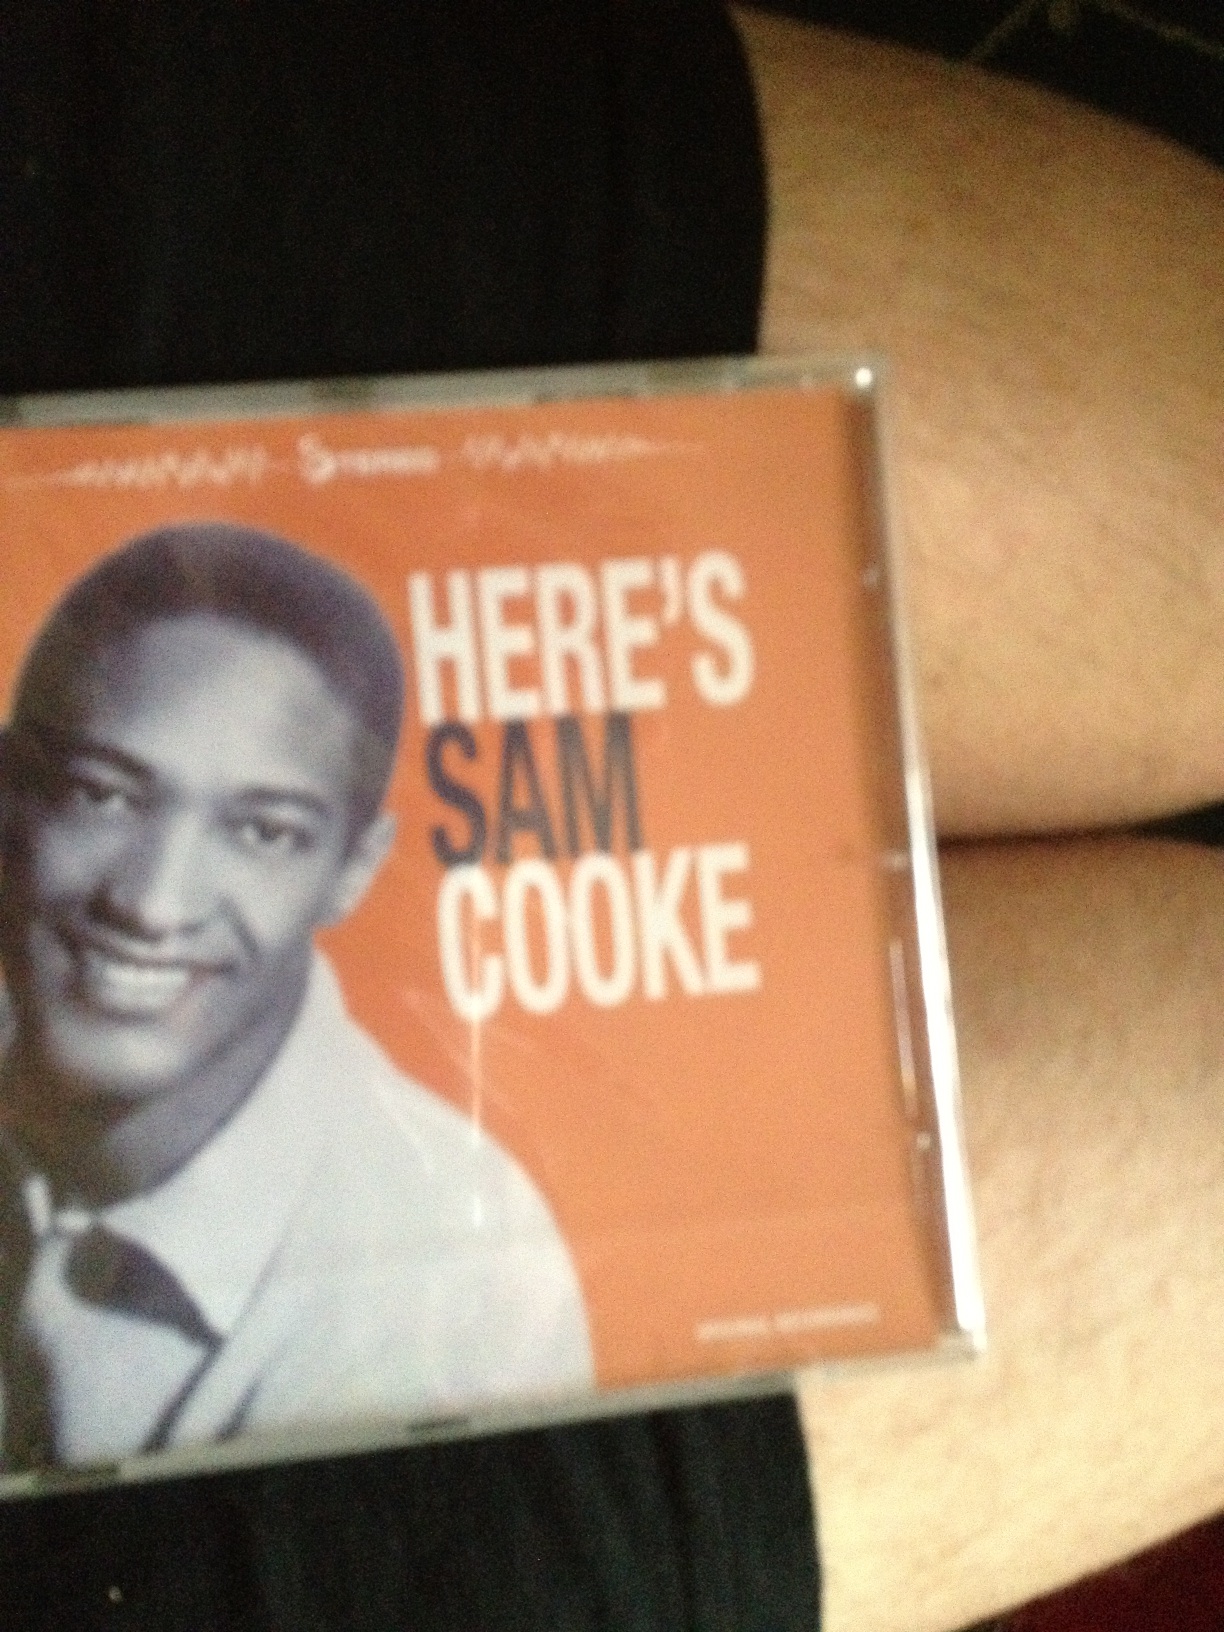Question: What's the title of this CD?
Answer: heres sam cooke